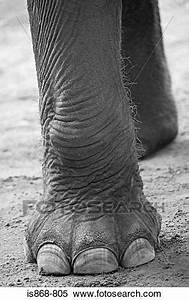
Label: elefante